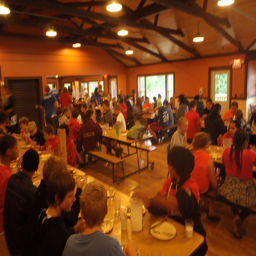
A crowded restaurant filled with people eating food.
A large gathering of people at several tables.
A school cafeteria with everybody either talking or eating.
People sitting down at the tables in the cafeteria.
A cafeteria filled with people seated at their tables.